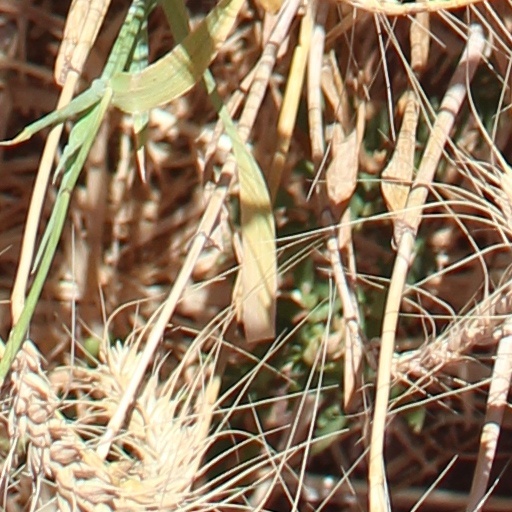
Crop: wheat